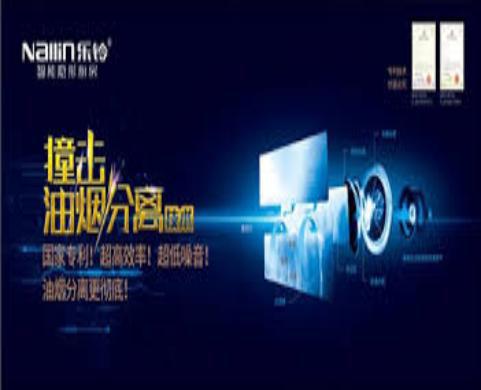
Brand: nallin
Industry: Necessities